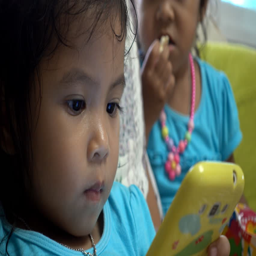
little girl attentively watching cartoons on a mobile phone